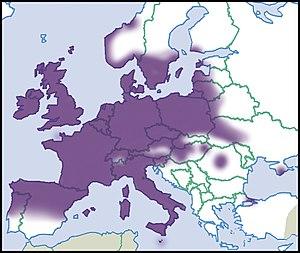
Repartition en Europe, niveau de connaissance de 2012. Description de la source en français Italiano: Distribuzione in Europa, livello di conoscenza del 2012. Descrizione della fonte in italiano Português: Distribuição na Europa, nível de conhecimento de 2012. Descrição da fonte em português Čeština: Distribuce v Evropě, úroveň znalostí v roce 2012 Polski: Dystrybucja w Europie, poziom wiedzy z 2012 roku Русский: Распространение в Европе, уровень знаний в 2012 году